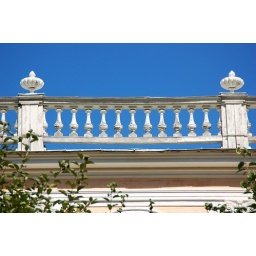
white against the sky